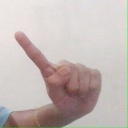
अक्षर: ए